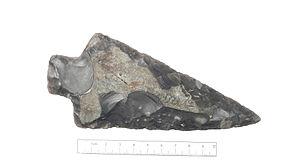
Edward Simpson dit Flint Jack est un géologue et faussaire britannique né en 1815. Il était également surnommé Fossil Willy, Old Antiquarian, Cockney Bill, Bones, and Shirtless et était également connu sous les noms de John Wilson, of Burlington, and Jerry Taylor, of Billery-dale, Yorkshire Moors.